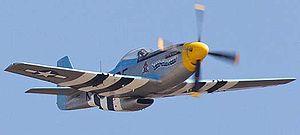
L’aérodrome de Haguenau est un aérodrome civil, ouvert à la circulation aérienne publique, situé à 3 km au sud-est d’Haguenau dans le Bas-Rhin.